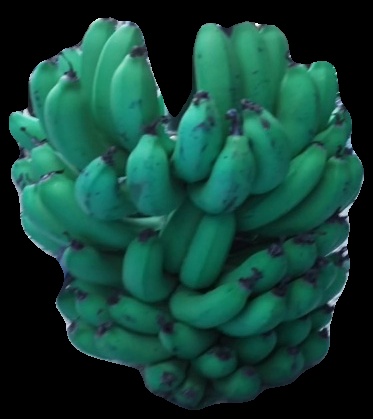
Variety: pachbale
Grade: grade2